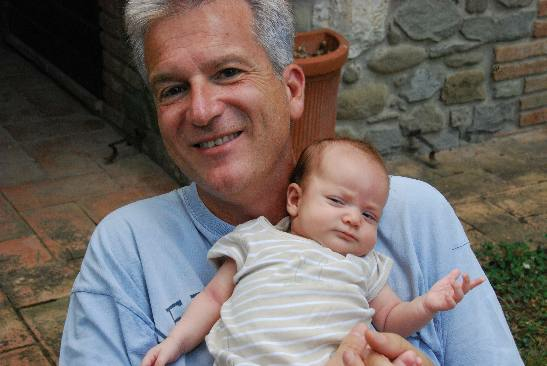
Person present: Yes